Optare Tempo

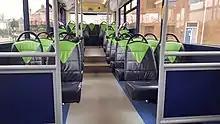
Lynx, ex Trentbarton Optare Tempo interior

The Optare Tempo is an integral low-floor, heavy duty, full-size rigid single-deck bus manufactured by Optare and was launched in late 2004. It is marketed and sold as the replacement for the Optare Excel. It is designed as a lightweight bus, to use less fuel than traditional heavy duty integral rigids. As of July 2017, 233 had been built, including 27 Tempo SRs. The Tempo SR has since been replaced in the UK market by longer variants of the Optare MetroCity, although production of the Tempo SR continues for the Australian market.